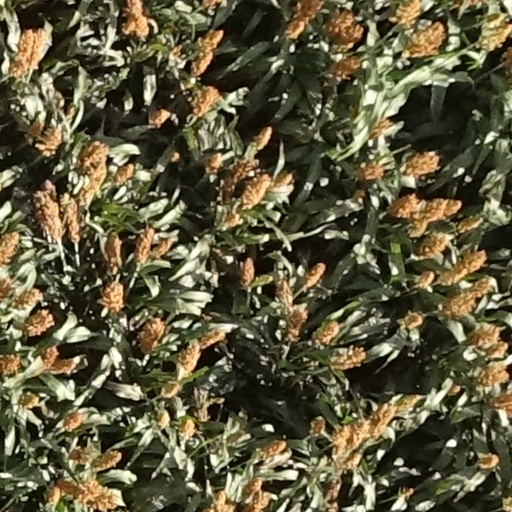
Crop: sorghum